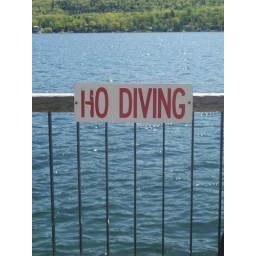
Public service sign by the lake ...